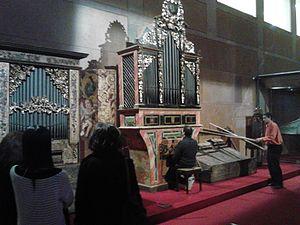
L'orgue est un instrument à vent multiforme dont la caractéristique est de produire les sons à l’aide d’ensembles de tuyaux sonores accordés suivant une gamme définie et alimentés par une soufflerie. L'orgue est joué majoritairement à l’aide d’un ou plusieurs claviers et le plus souvent aussi d’un pédalier.